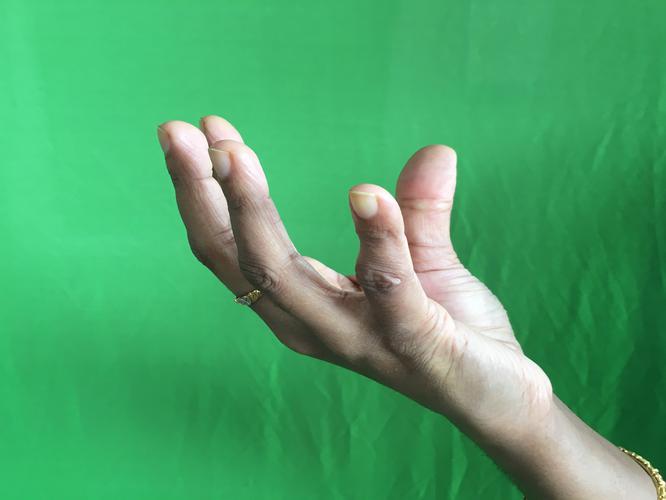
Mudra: Padmakosha
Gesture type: single_hand